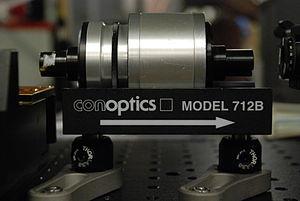
Isolateur optique utilisé au JQI, Université du Maryland.
Un isolateur optique ou diode optique est un composant optique permettant la propagation de la lumière en sens unique. Ce type de composants est généralement utilisé pour éliminer les réflexions parasites dans un oscillateur paramétrique optique, tel qu'une cavité laser. Les isolateurs optiques utilisent l'effet Faraday, et plus précisément le composant destiné à cet effet : le rotateur de Faraday.